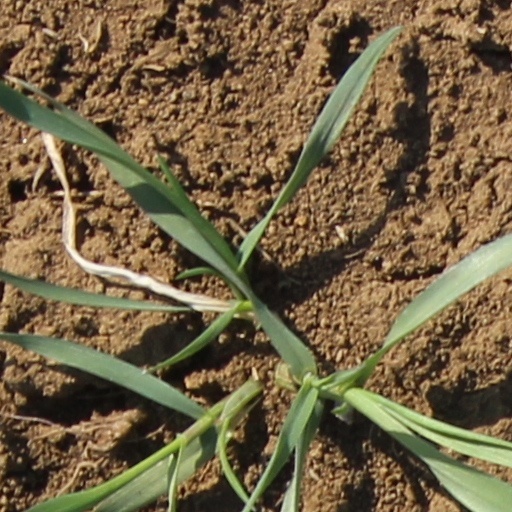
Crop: wheat